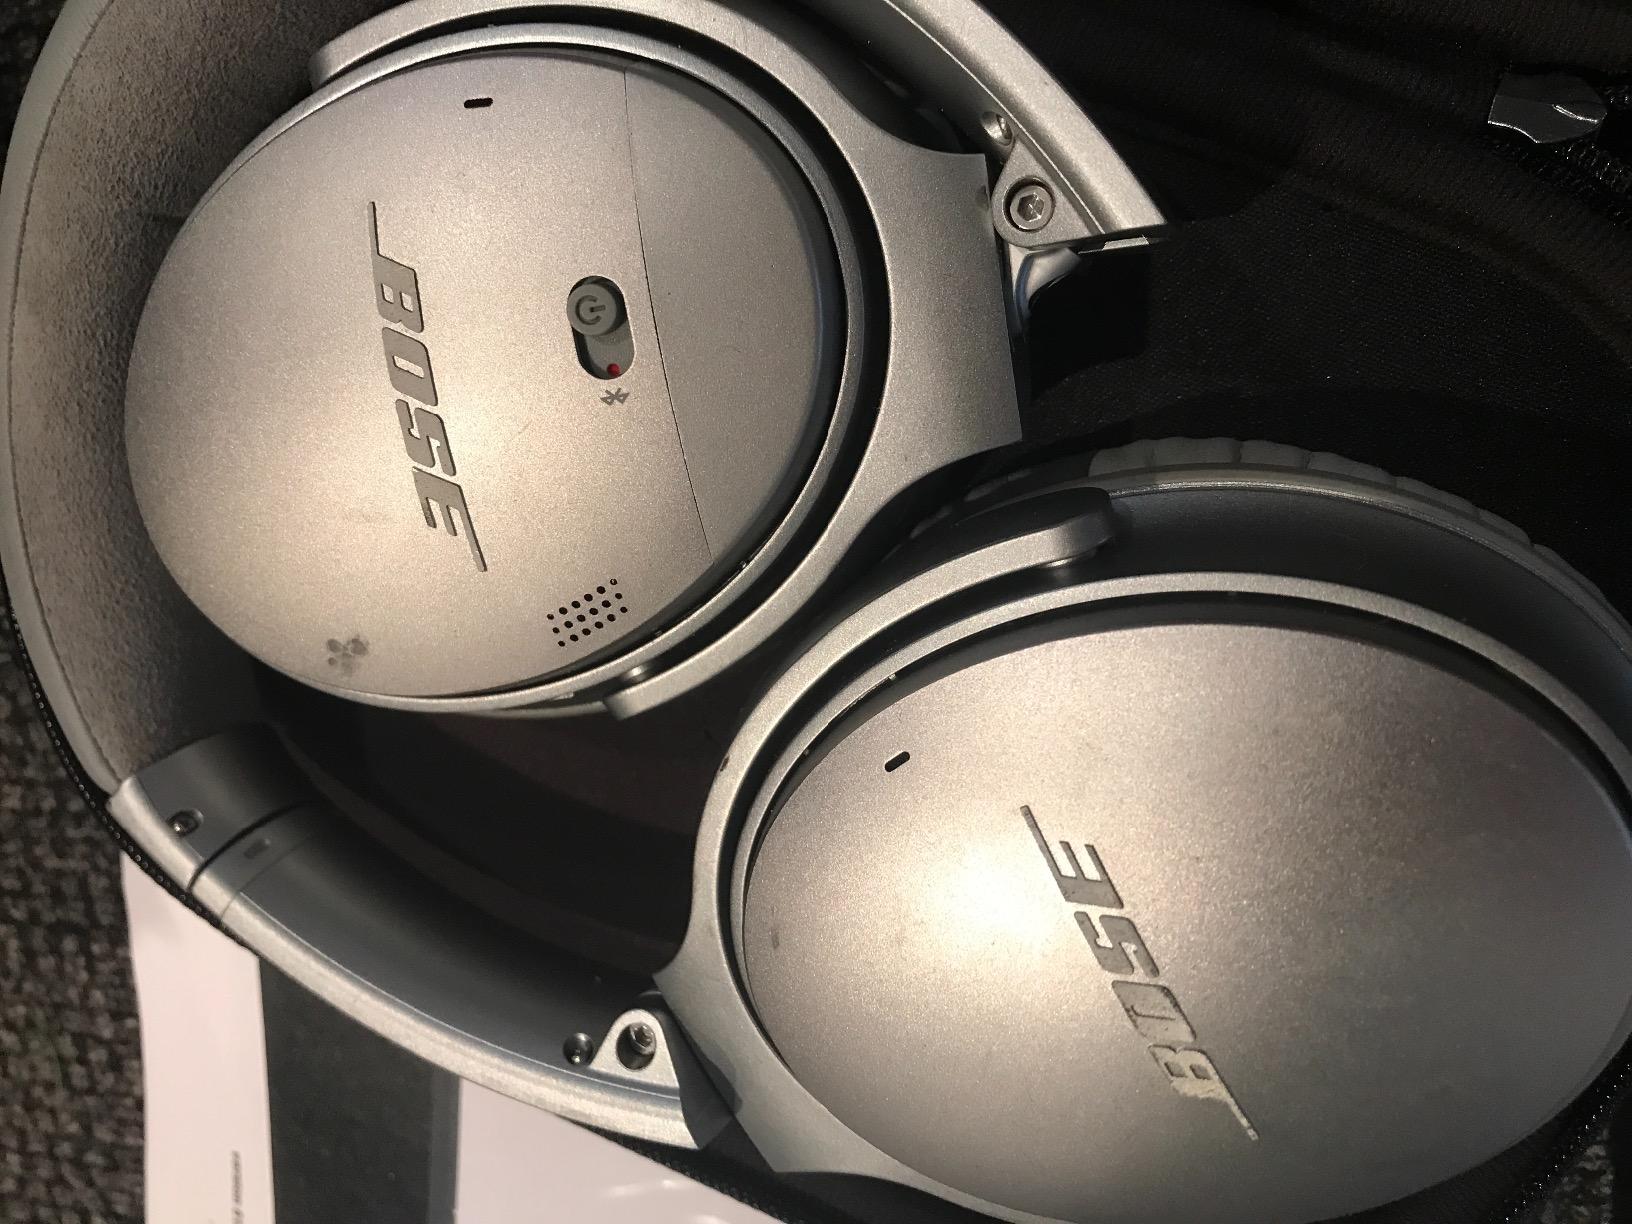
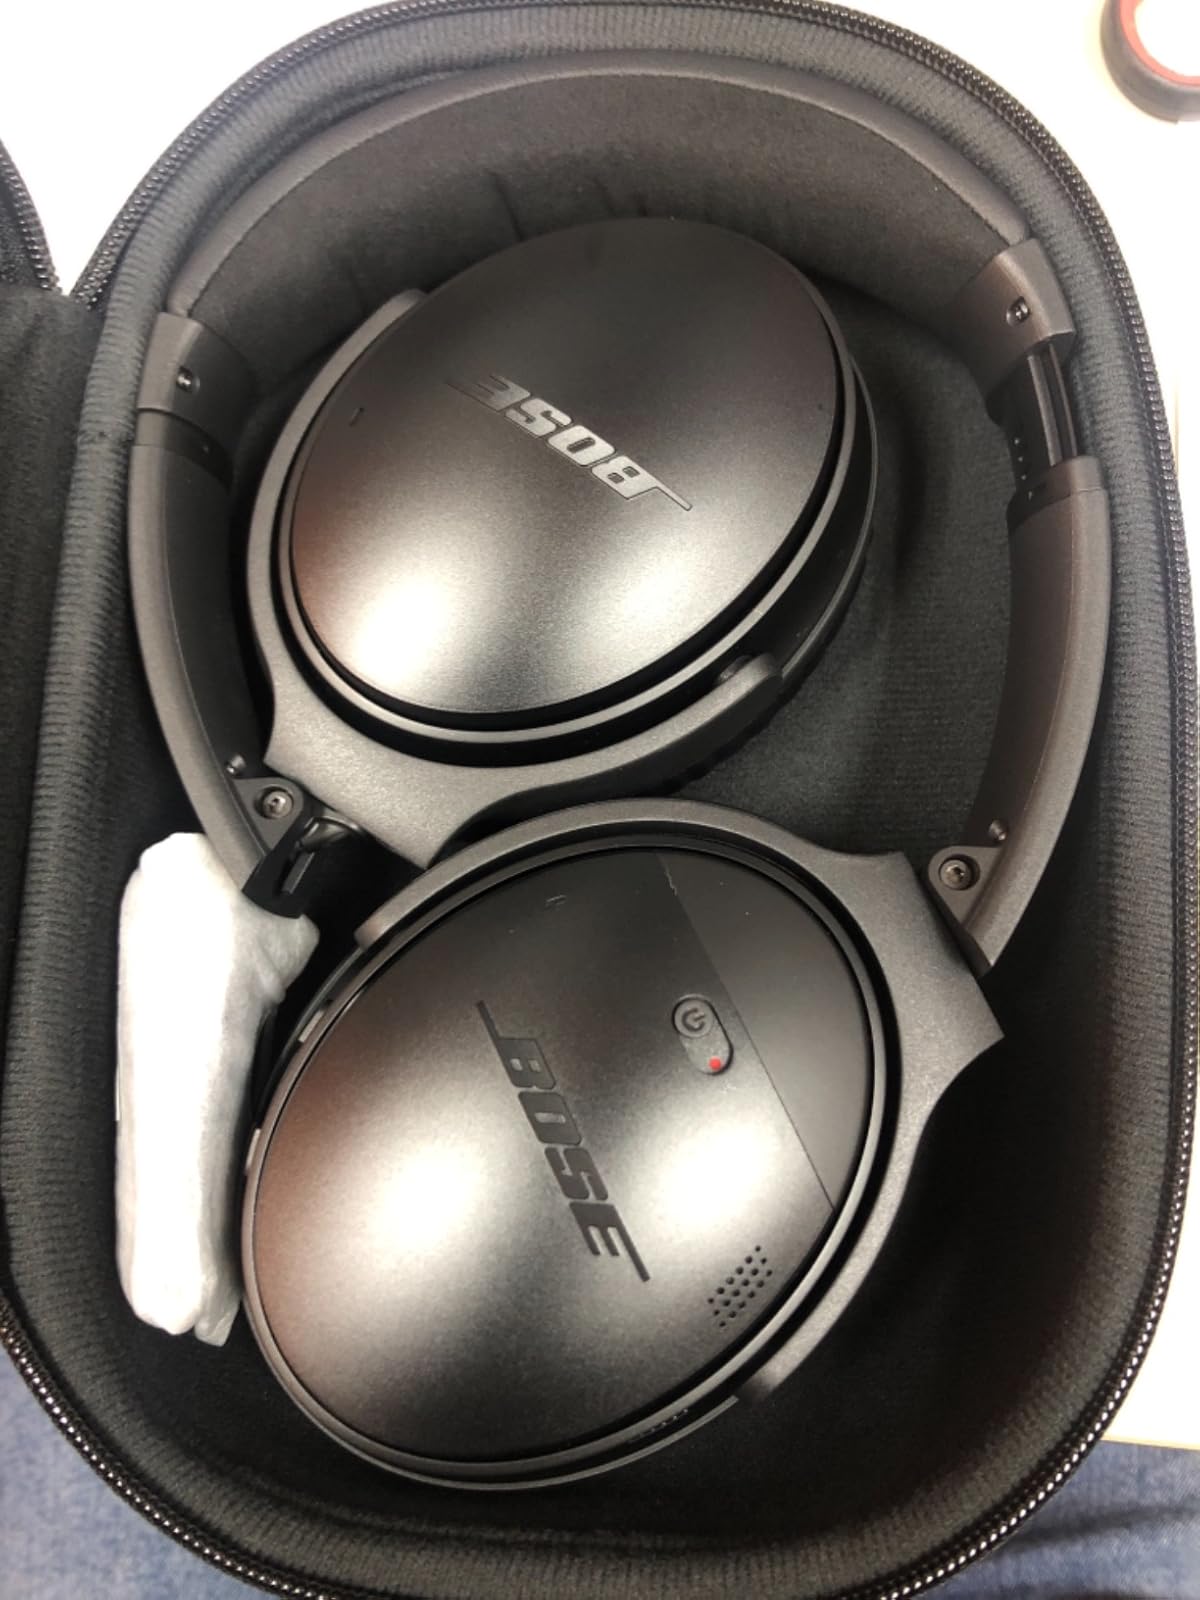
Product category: headphones
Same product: no